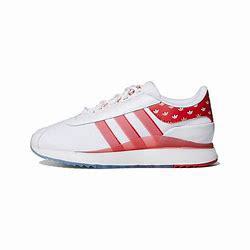
Brand: Adidas
Model: SL Andridge